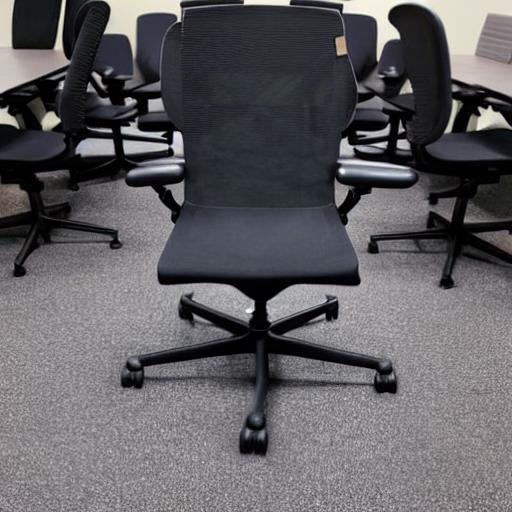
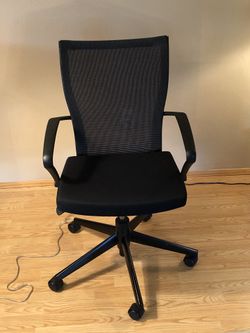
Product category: items_chair
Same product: no